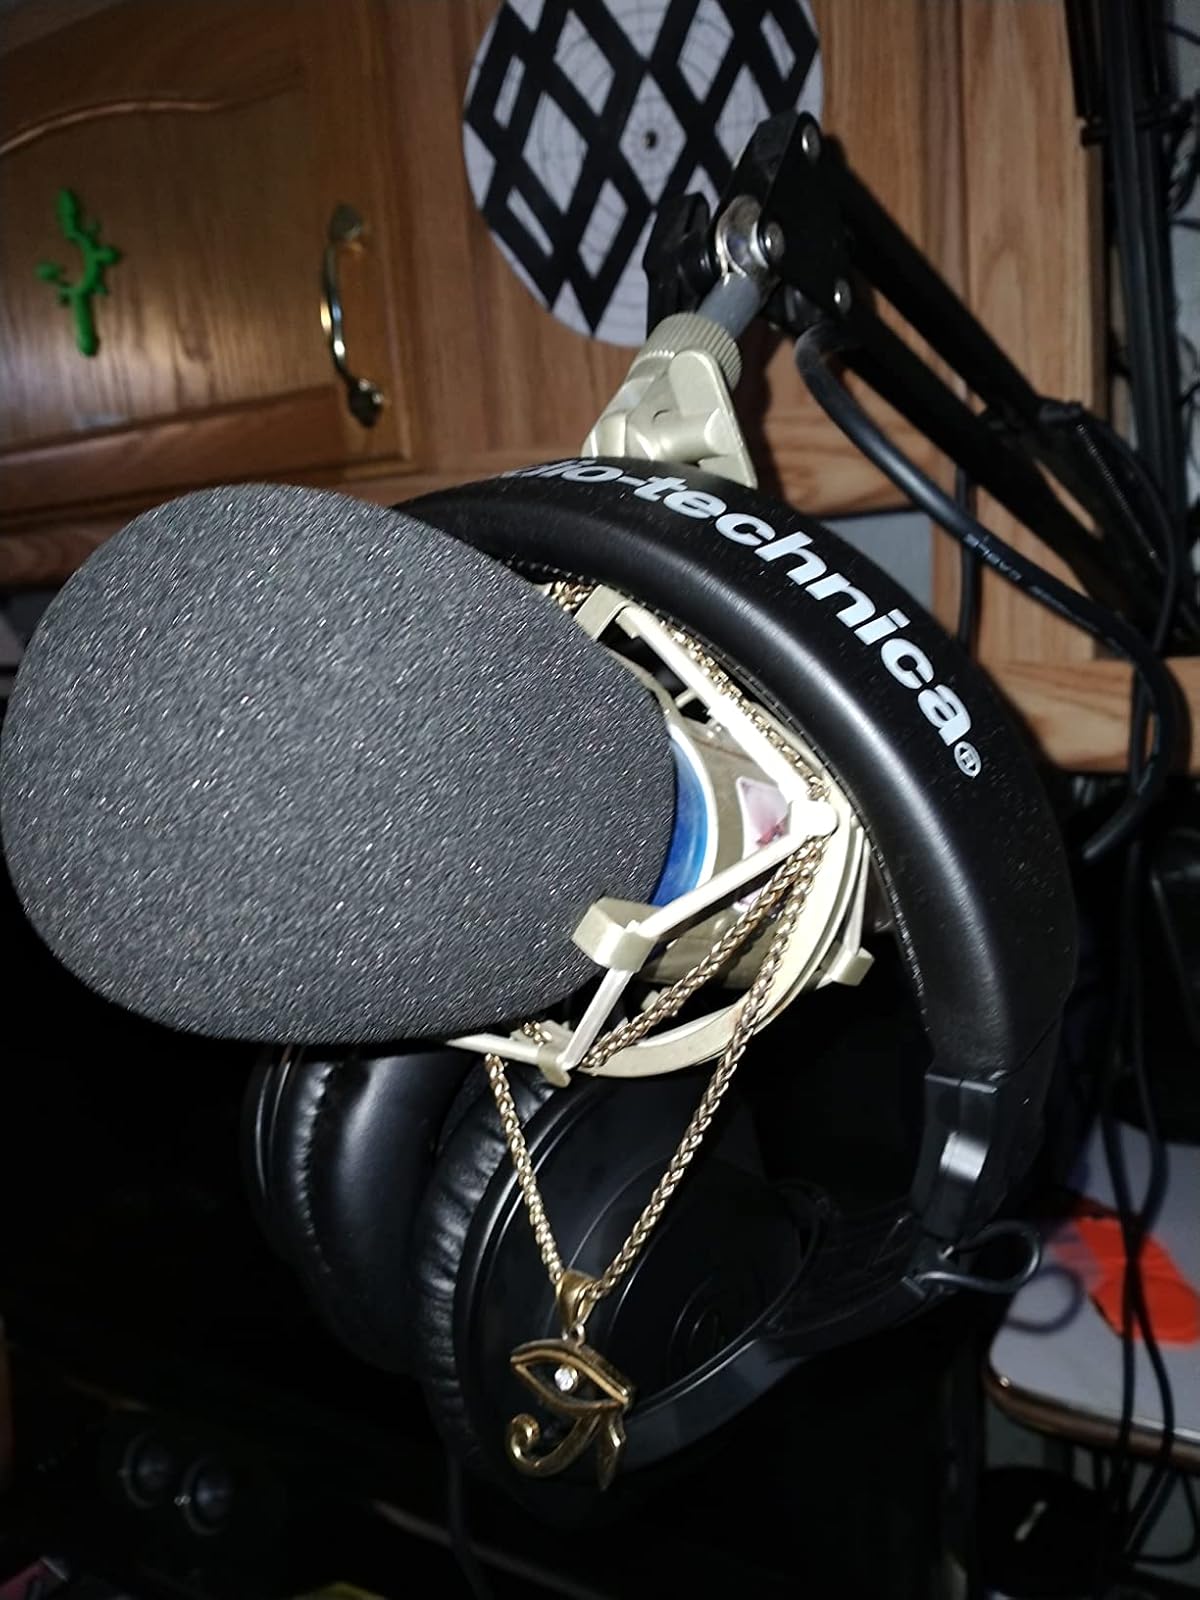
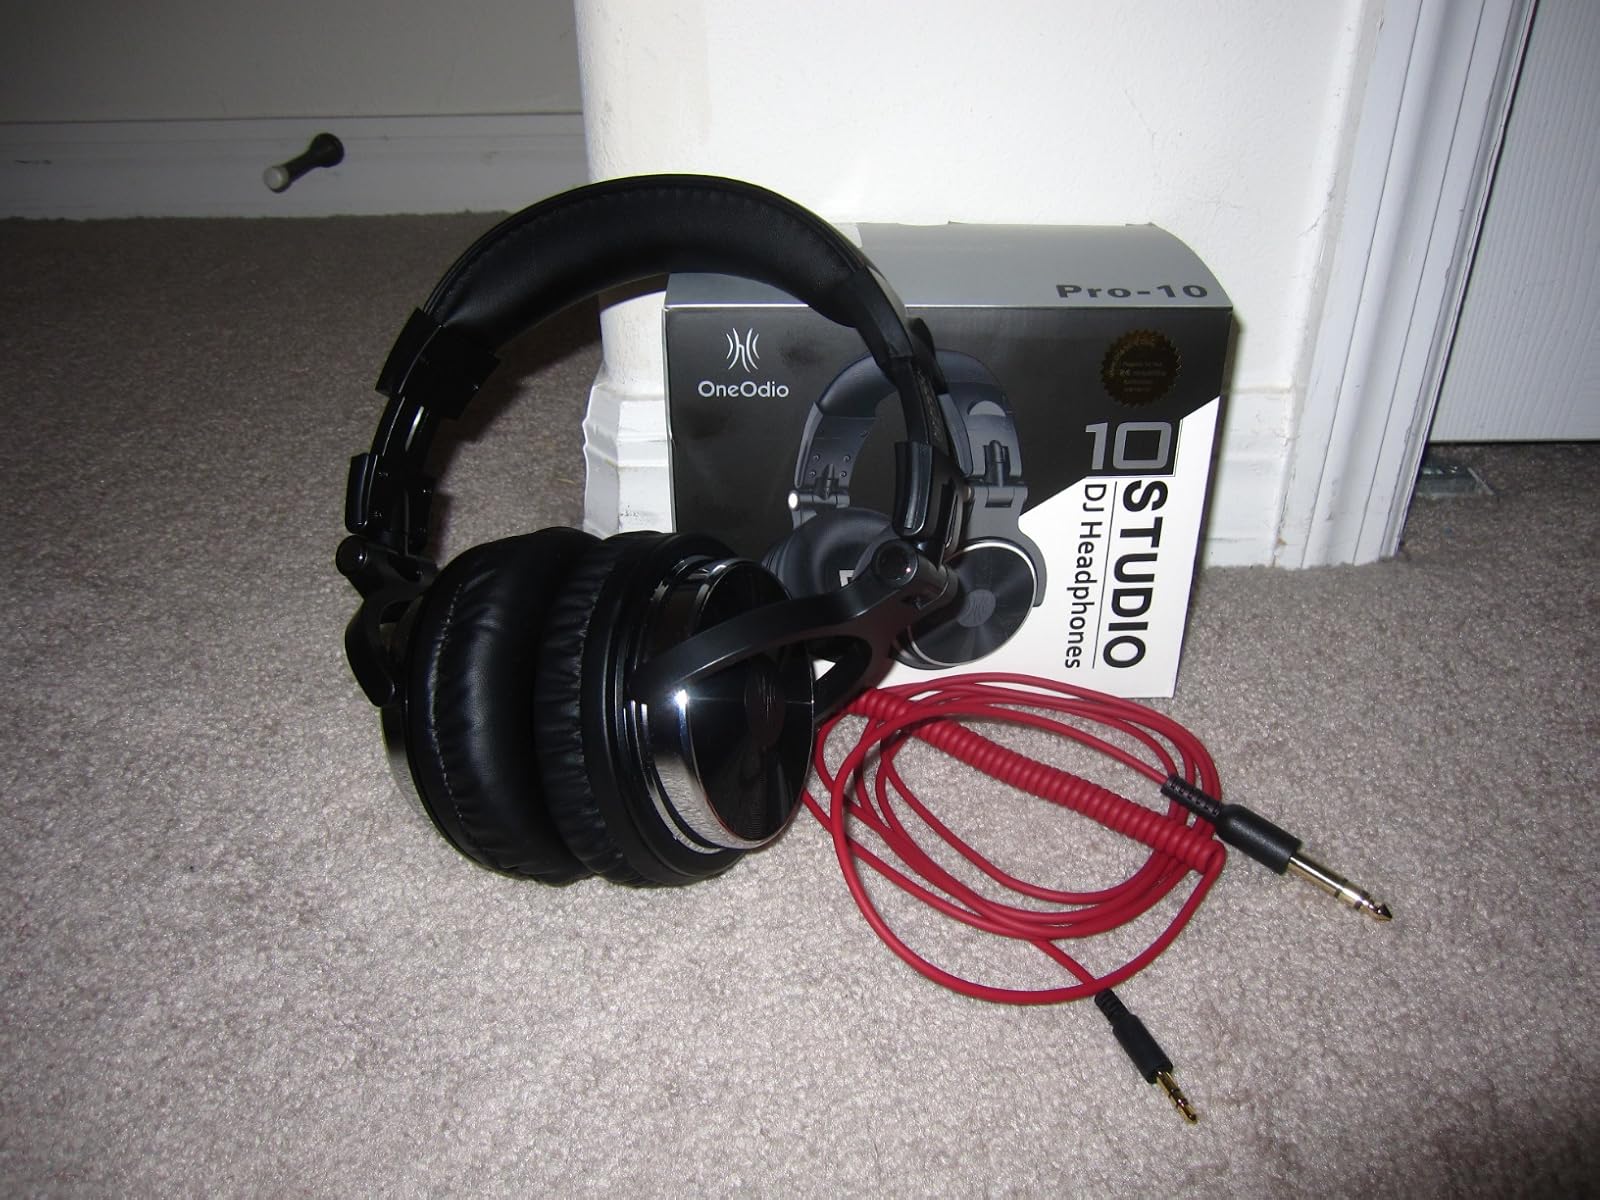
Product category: headphones
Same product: no